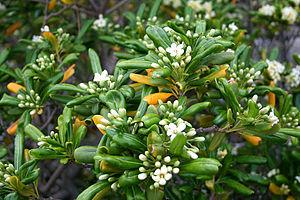
Feuilles et fleurs du Pittospore du Japon (Pittosporum tobira). Walon: Fouyes èt fleûrs do Pitospore do Japon (Pittosporus tobira).